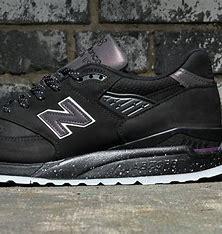
Brand: New
Model: Balance 998